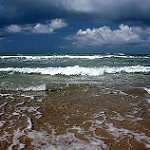
Scene: Outdoor